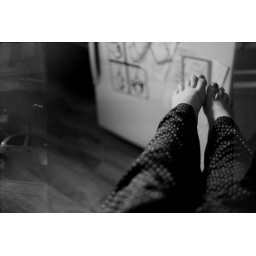
I have spotty pants and a car in my kitchen